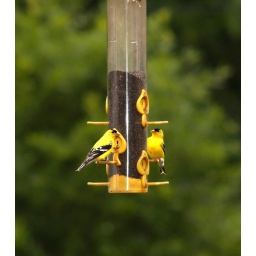
2 yellow finches eating on the feeder in my backyard